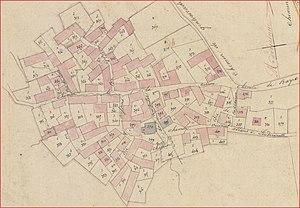
Mont est une commune française située dans le département des Hautes-Pyrénées en région Occitanie.